Iraq National Library and Archive

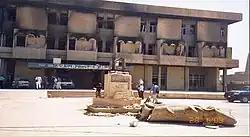
Iraq National Library burned down after 2003 arson

The Iraq National Library and Archive (INLA; , "Dār al-Kutub wa al-Wathā’iq al-‘Irāqiyyah") is the national library and national archives of Iraq. It is located in the Iraqi capital of Baghdad and was founded in 1920. It has often been affected by losses resulting from warfare.